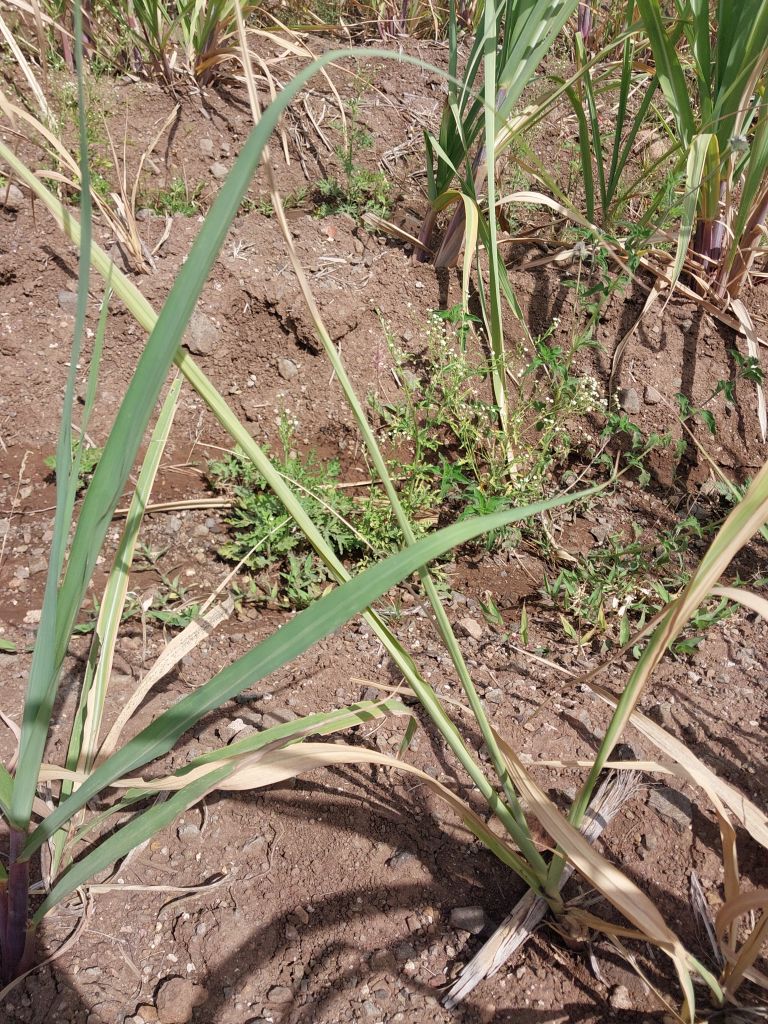
Label: Yellow Leaf